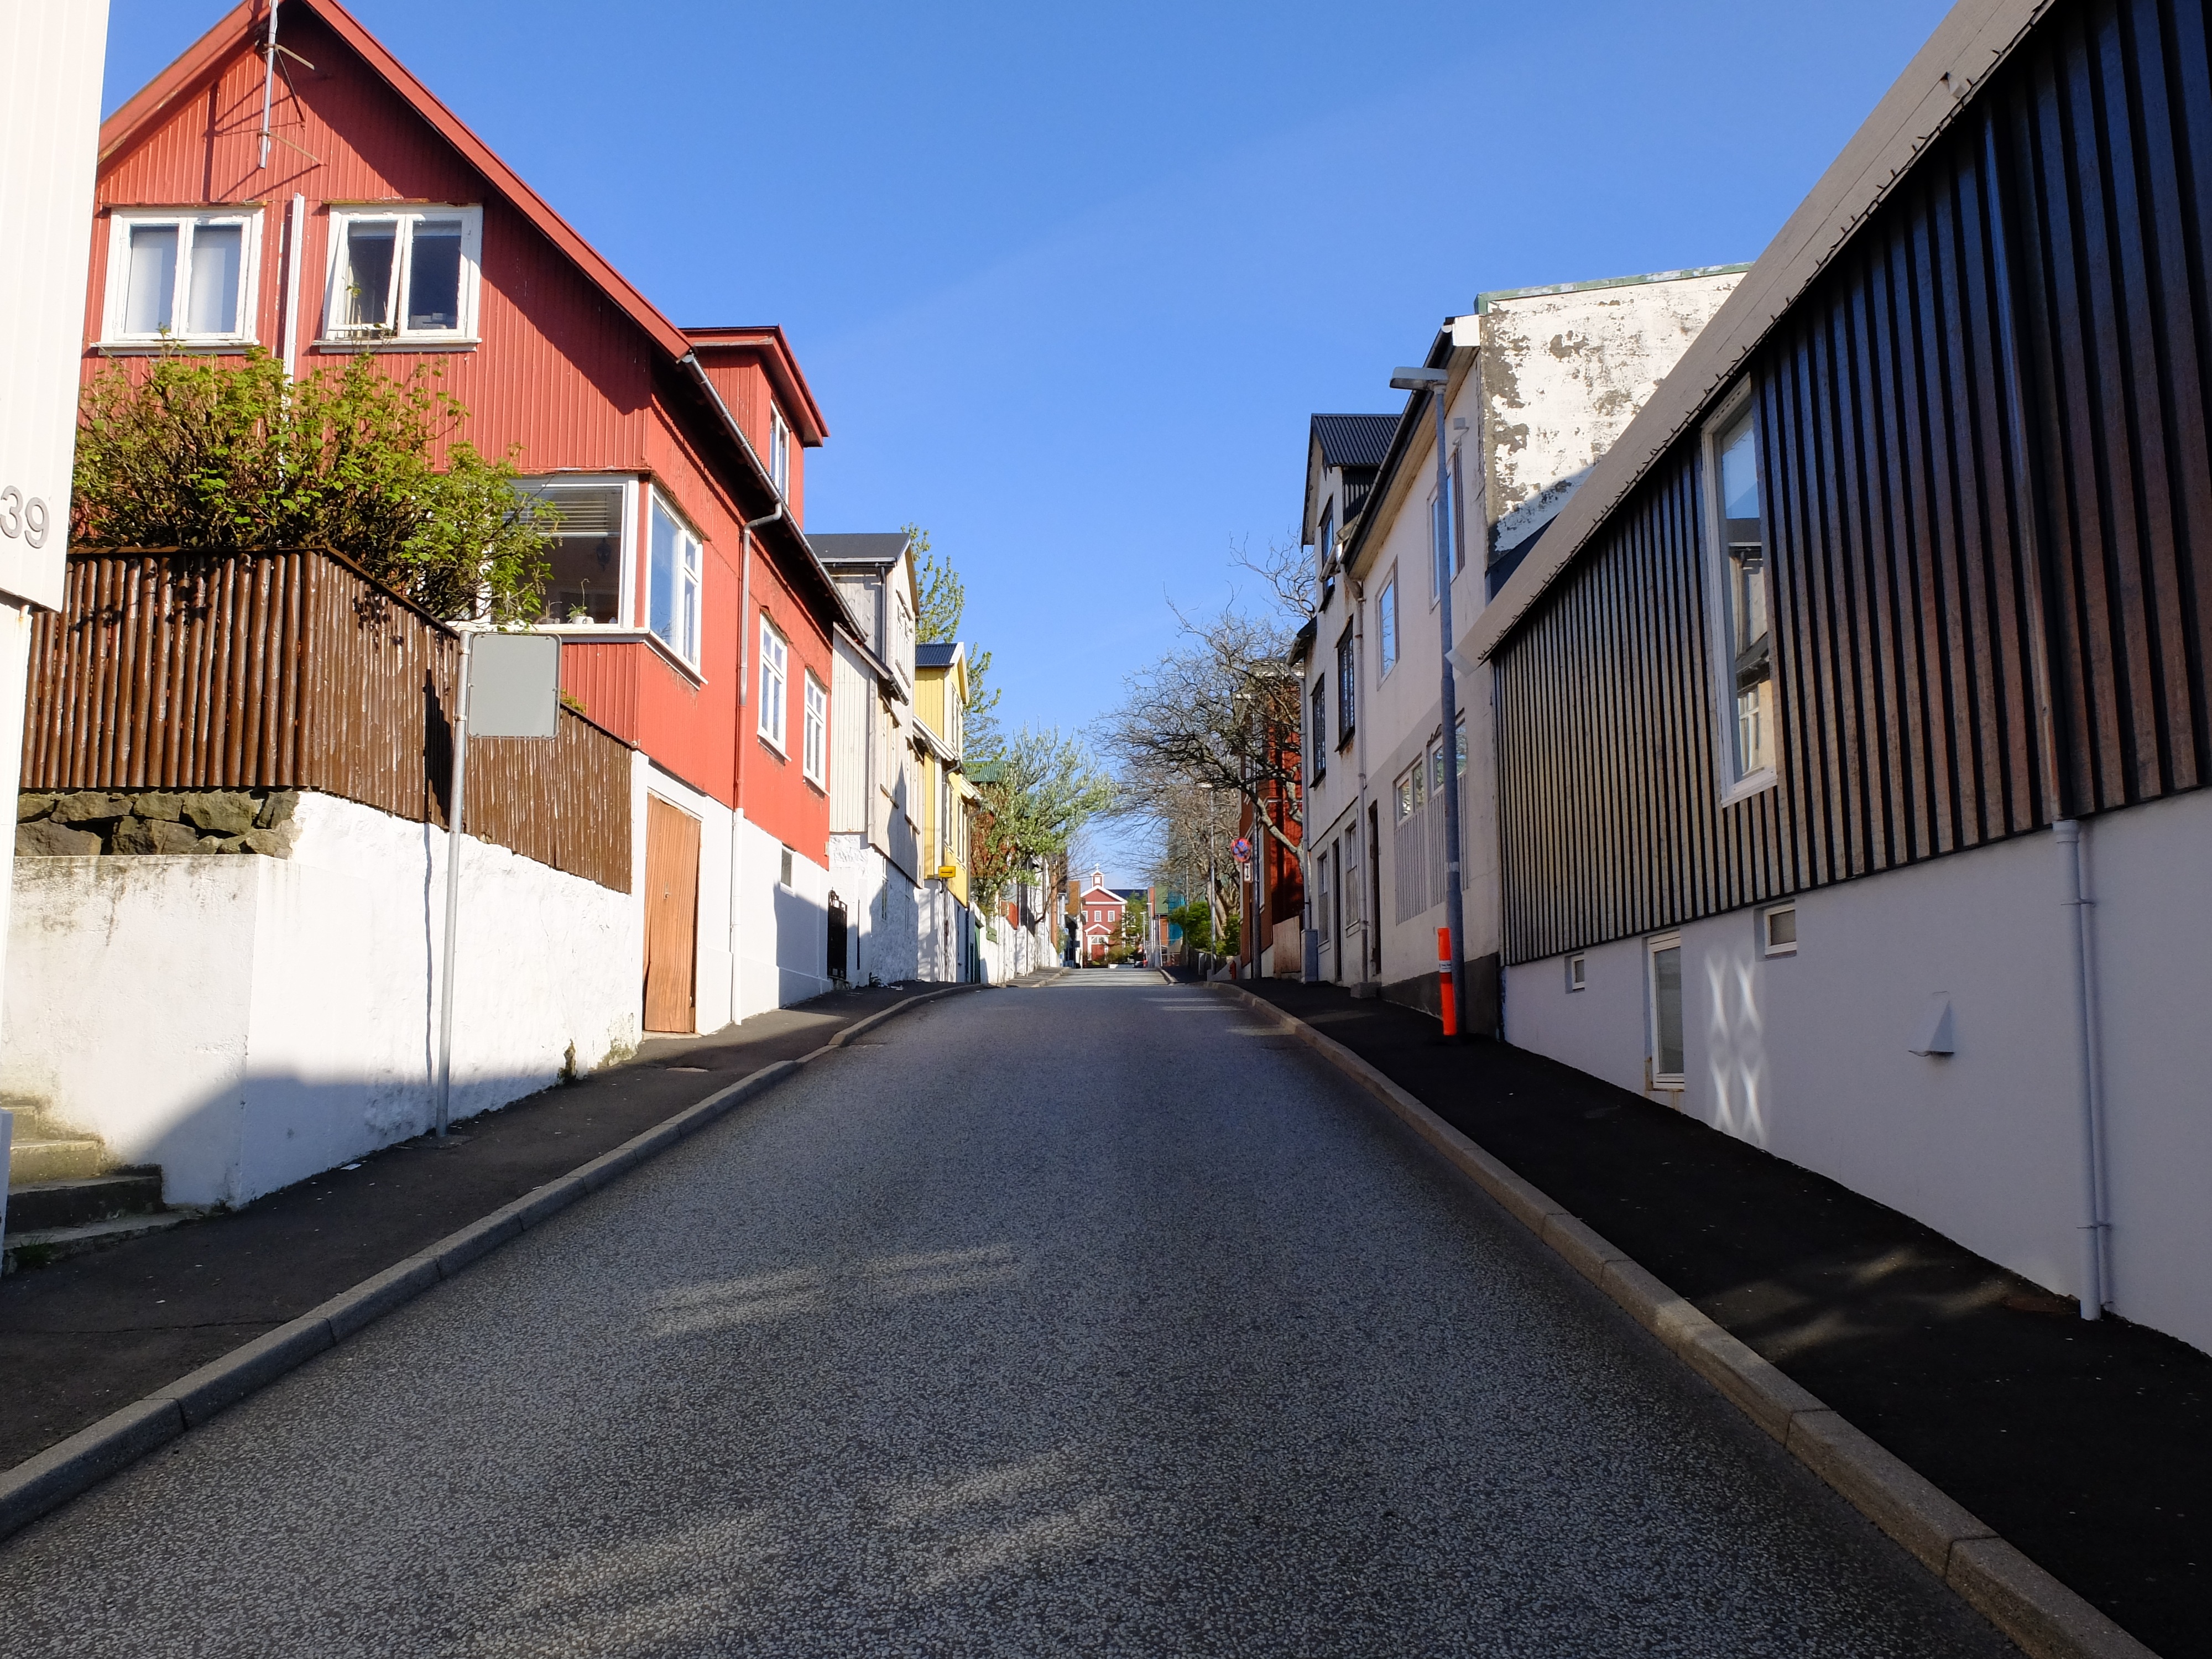
road, street, house, town, asphalt, summer, transport, suburb, facade, lane, infrastructure, neighbourhood, faroe islands, torshavn, urban area, residential area, human settlement